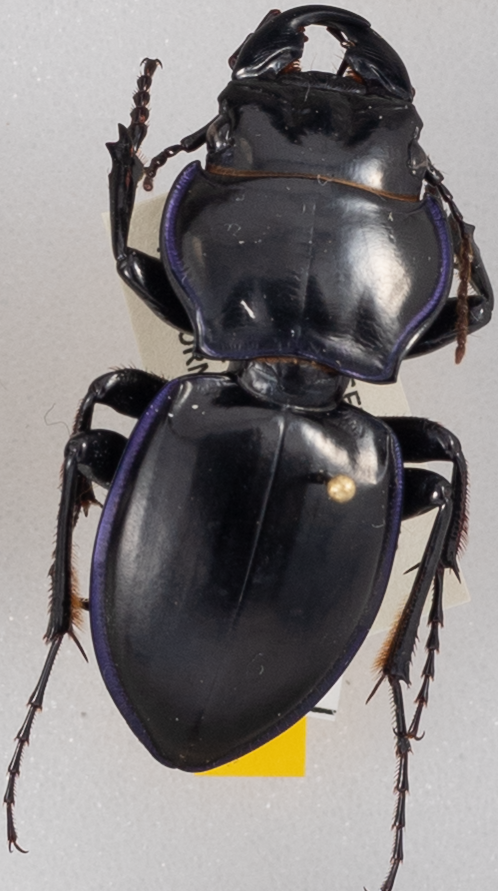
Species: Pasimachus punctulatus
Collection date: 2019-05-29
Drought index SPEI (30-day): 0.32
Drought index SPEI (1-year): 2.09
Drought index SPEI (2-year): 2.09